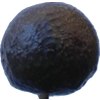
Label: black_avocado